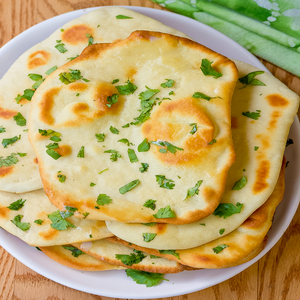
Dish: naan